Halfbreed (book)

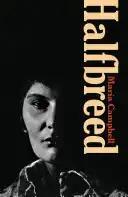

Halfbreed (sometimes known as Half-Breed) is a memoir by Maria Campbell, published by McClelland and Stewart in 1973. The book details Campbell's life growing up Métis in Saskatchewan.